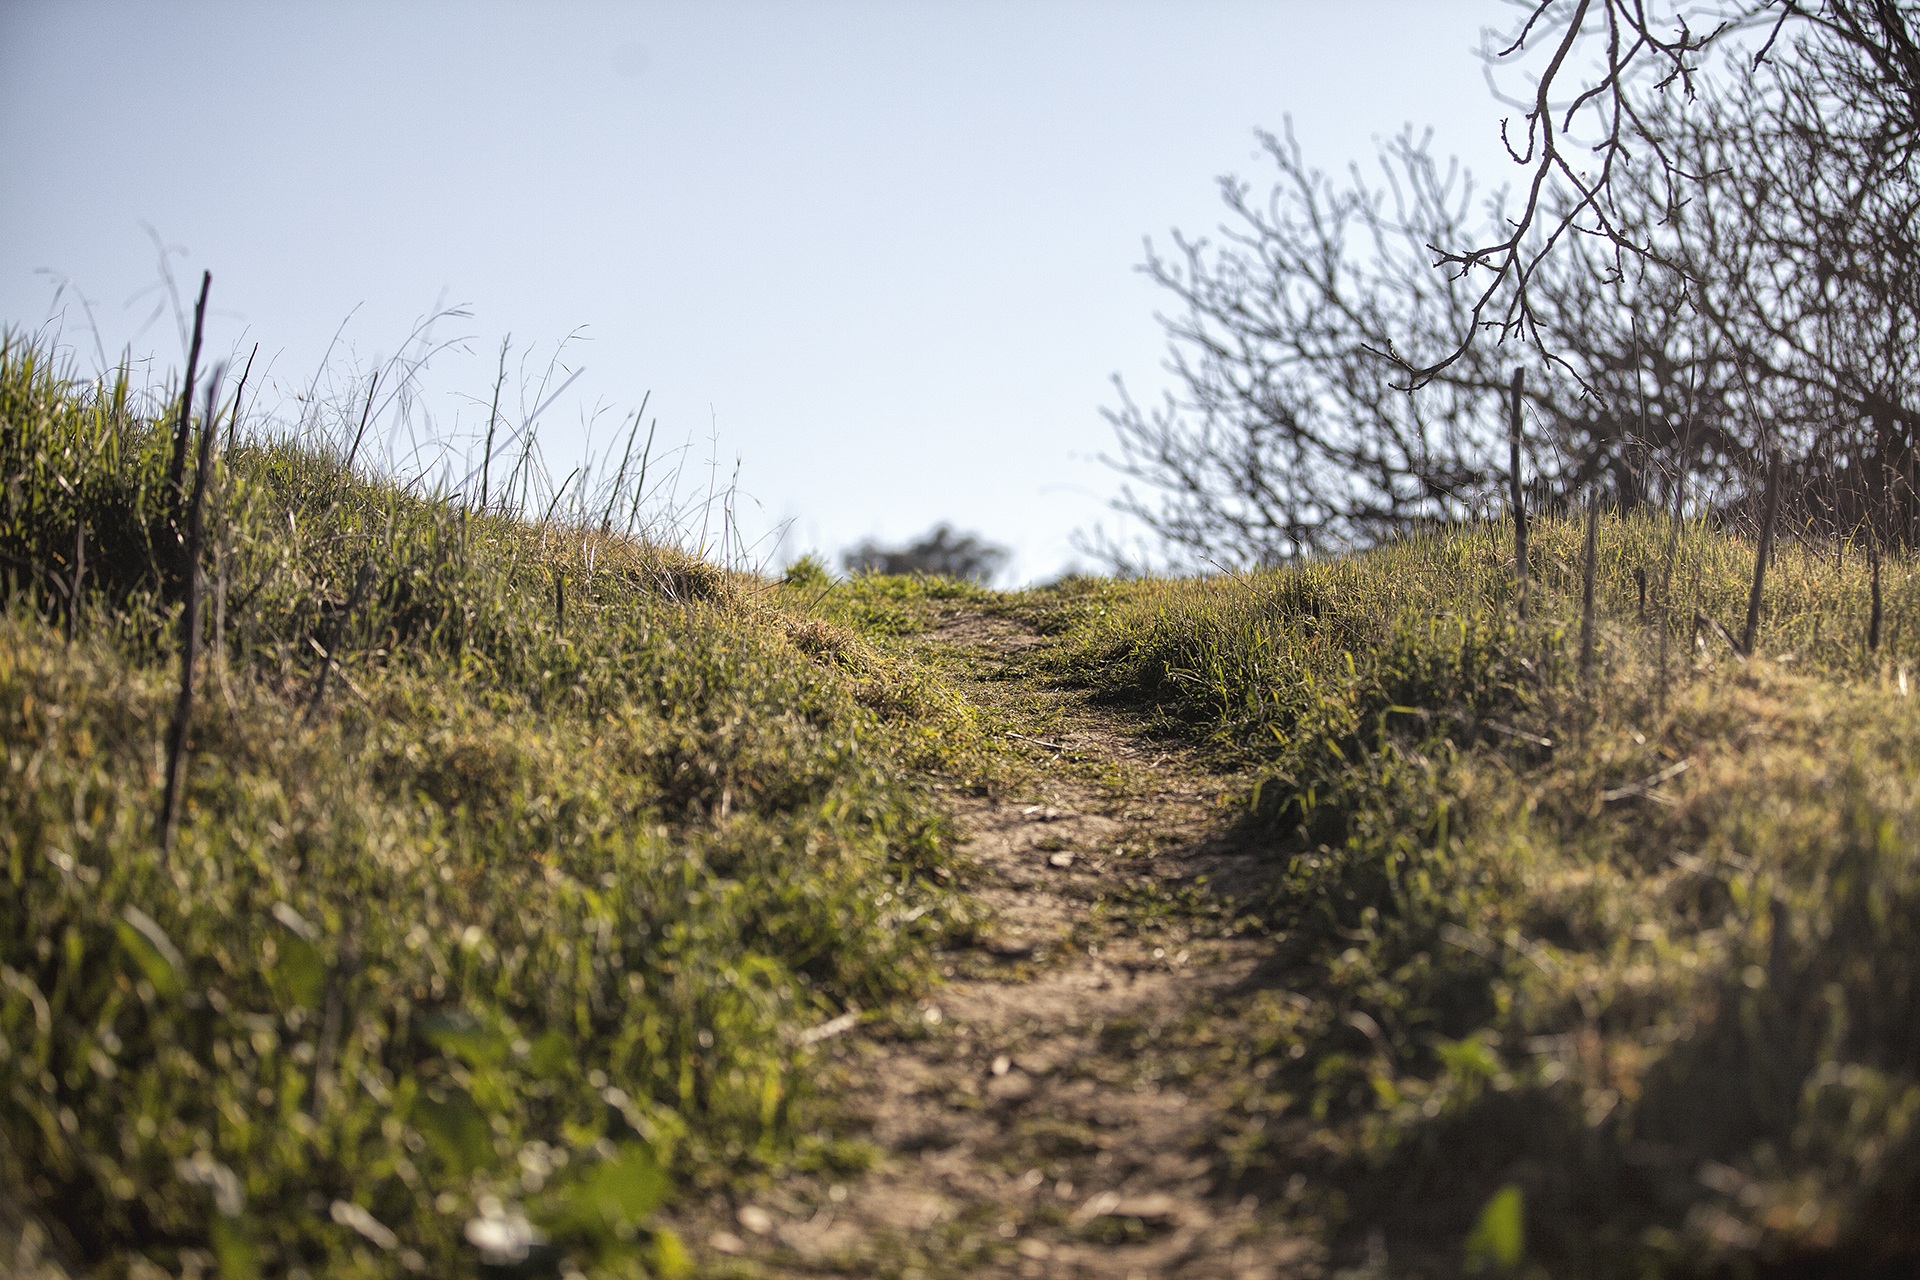
landscape, tree, nature, path, pathway, grass, outdoor, wilderness, plant, sun, trail, field, meadow, prairie, sunlight, hill, flower, summer, walk, environment, green, scenic, natural, park, soil, flora, sunny, grassland, vegetation, shrub, wetland, way, angle, day, scene, low, habitat, ecosystem, rural area, nature landscape, summer landscape, nature backgrounds, natural environment, grass family